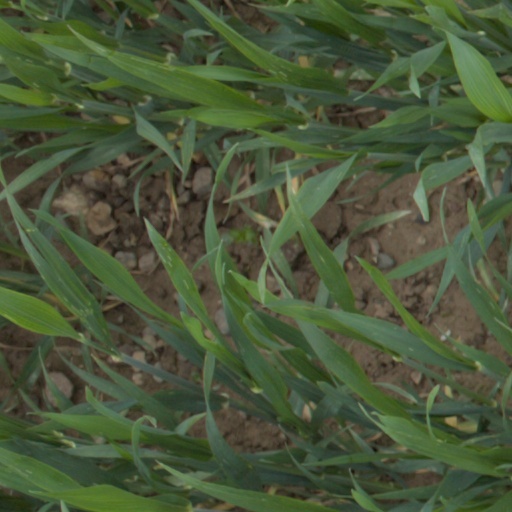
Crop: wheat